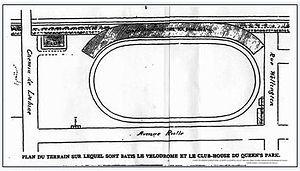
Plan du vélodrome Queen’s Park, Le Sport illustré, 22 juillet 1899 (Projet initial)
Le vélodrome Queen's Park est un ancien vélodrome de la ville de Verdun, aujourd'hui arrondissement de Montréal, au Québec.